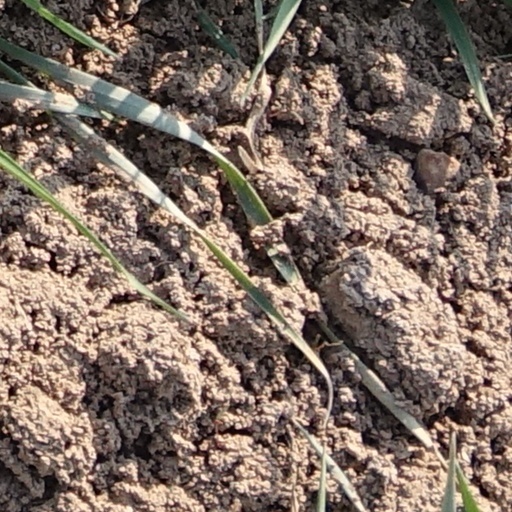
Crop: wheat